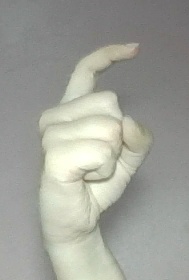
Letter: ra